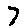
Label: 7